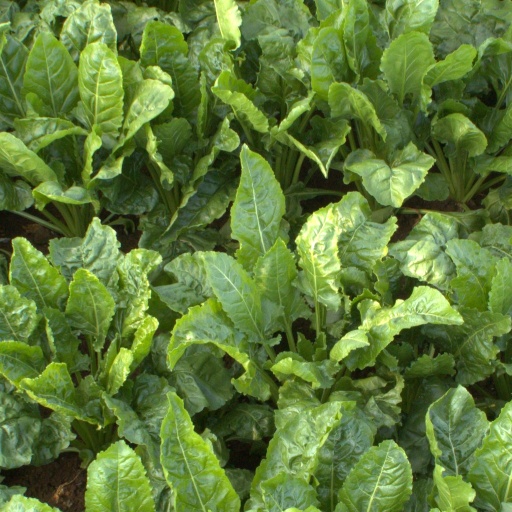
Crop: sugar beet